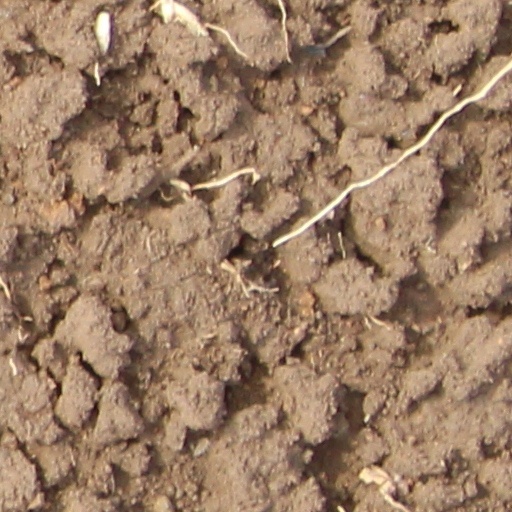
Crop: wheat